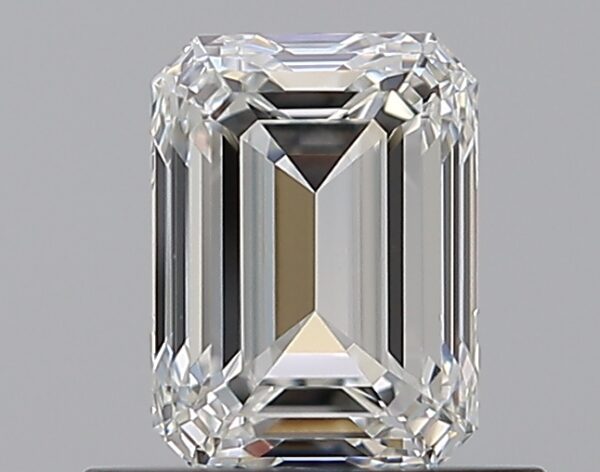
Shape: emerald
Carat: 0.7
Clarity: VVS2
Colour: G
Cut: EX
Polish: EX
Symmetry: EX
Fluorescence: N
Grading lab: GIA
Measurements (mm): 5.69 x 4.19 x 2.87